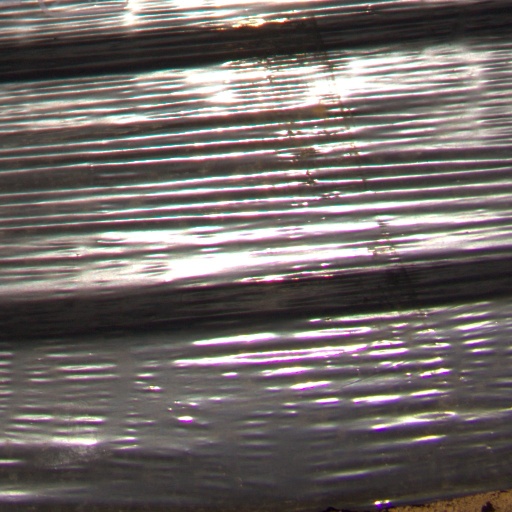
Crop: Jerusalem artichoke